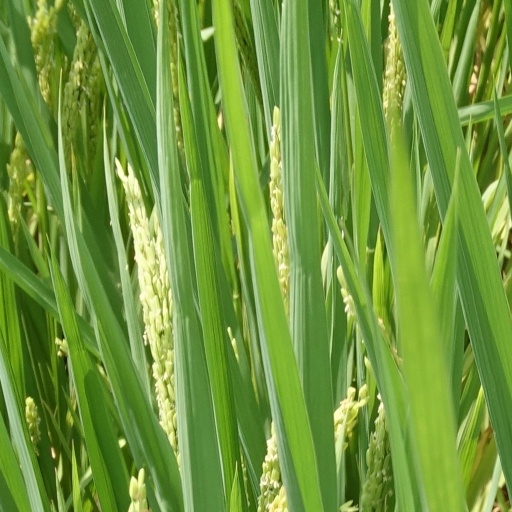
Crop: rice